No Justice

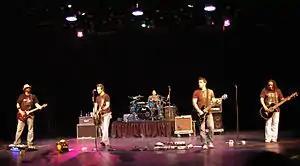
Performing live in 2008. Left to right: Jerry Payne, Steve Rice, Armando Lopez, Brandon Jackson, Joey Trevino

No Justice is a red dirt/Texas country band which was originally from Stillwater, Oklahoma.